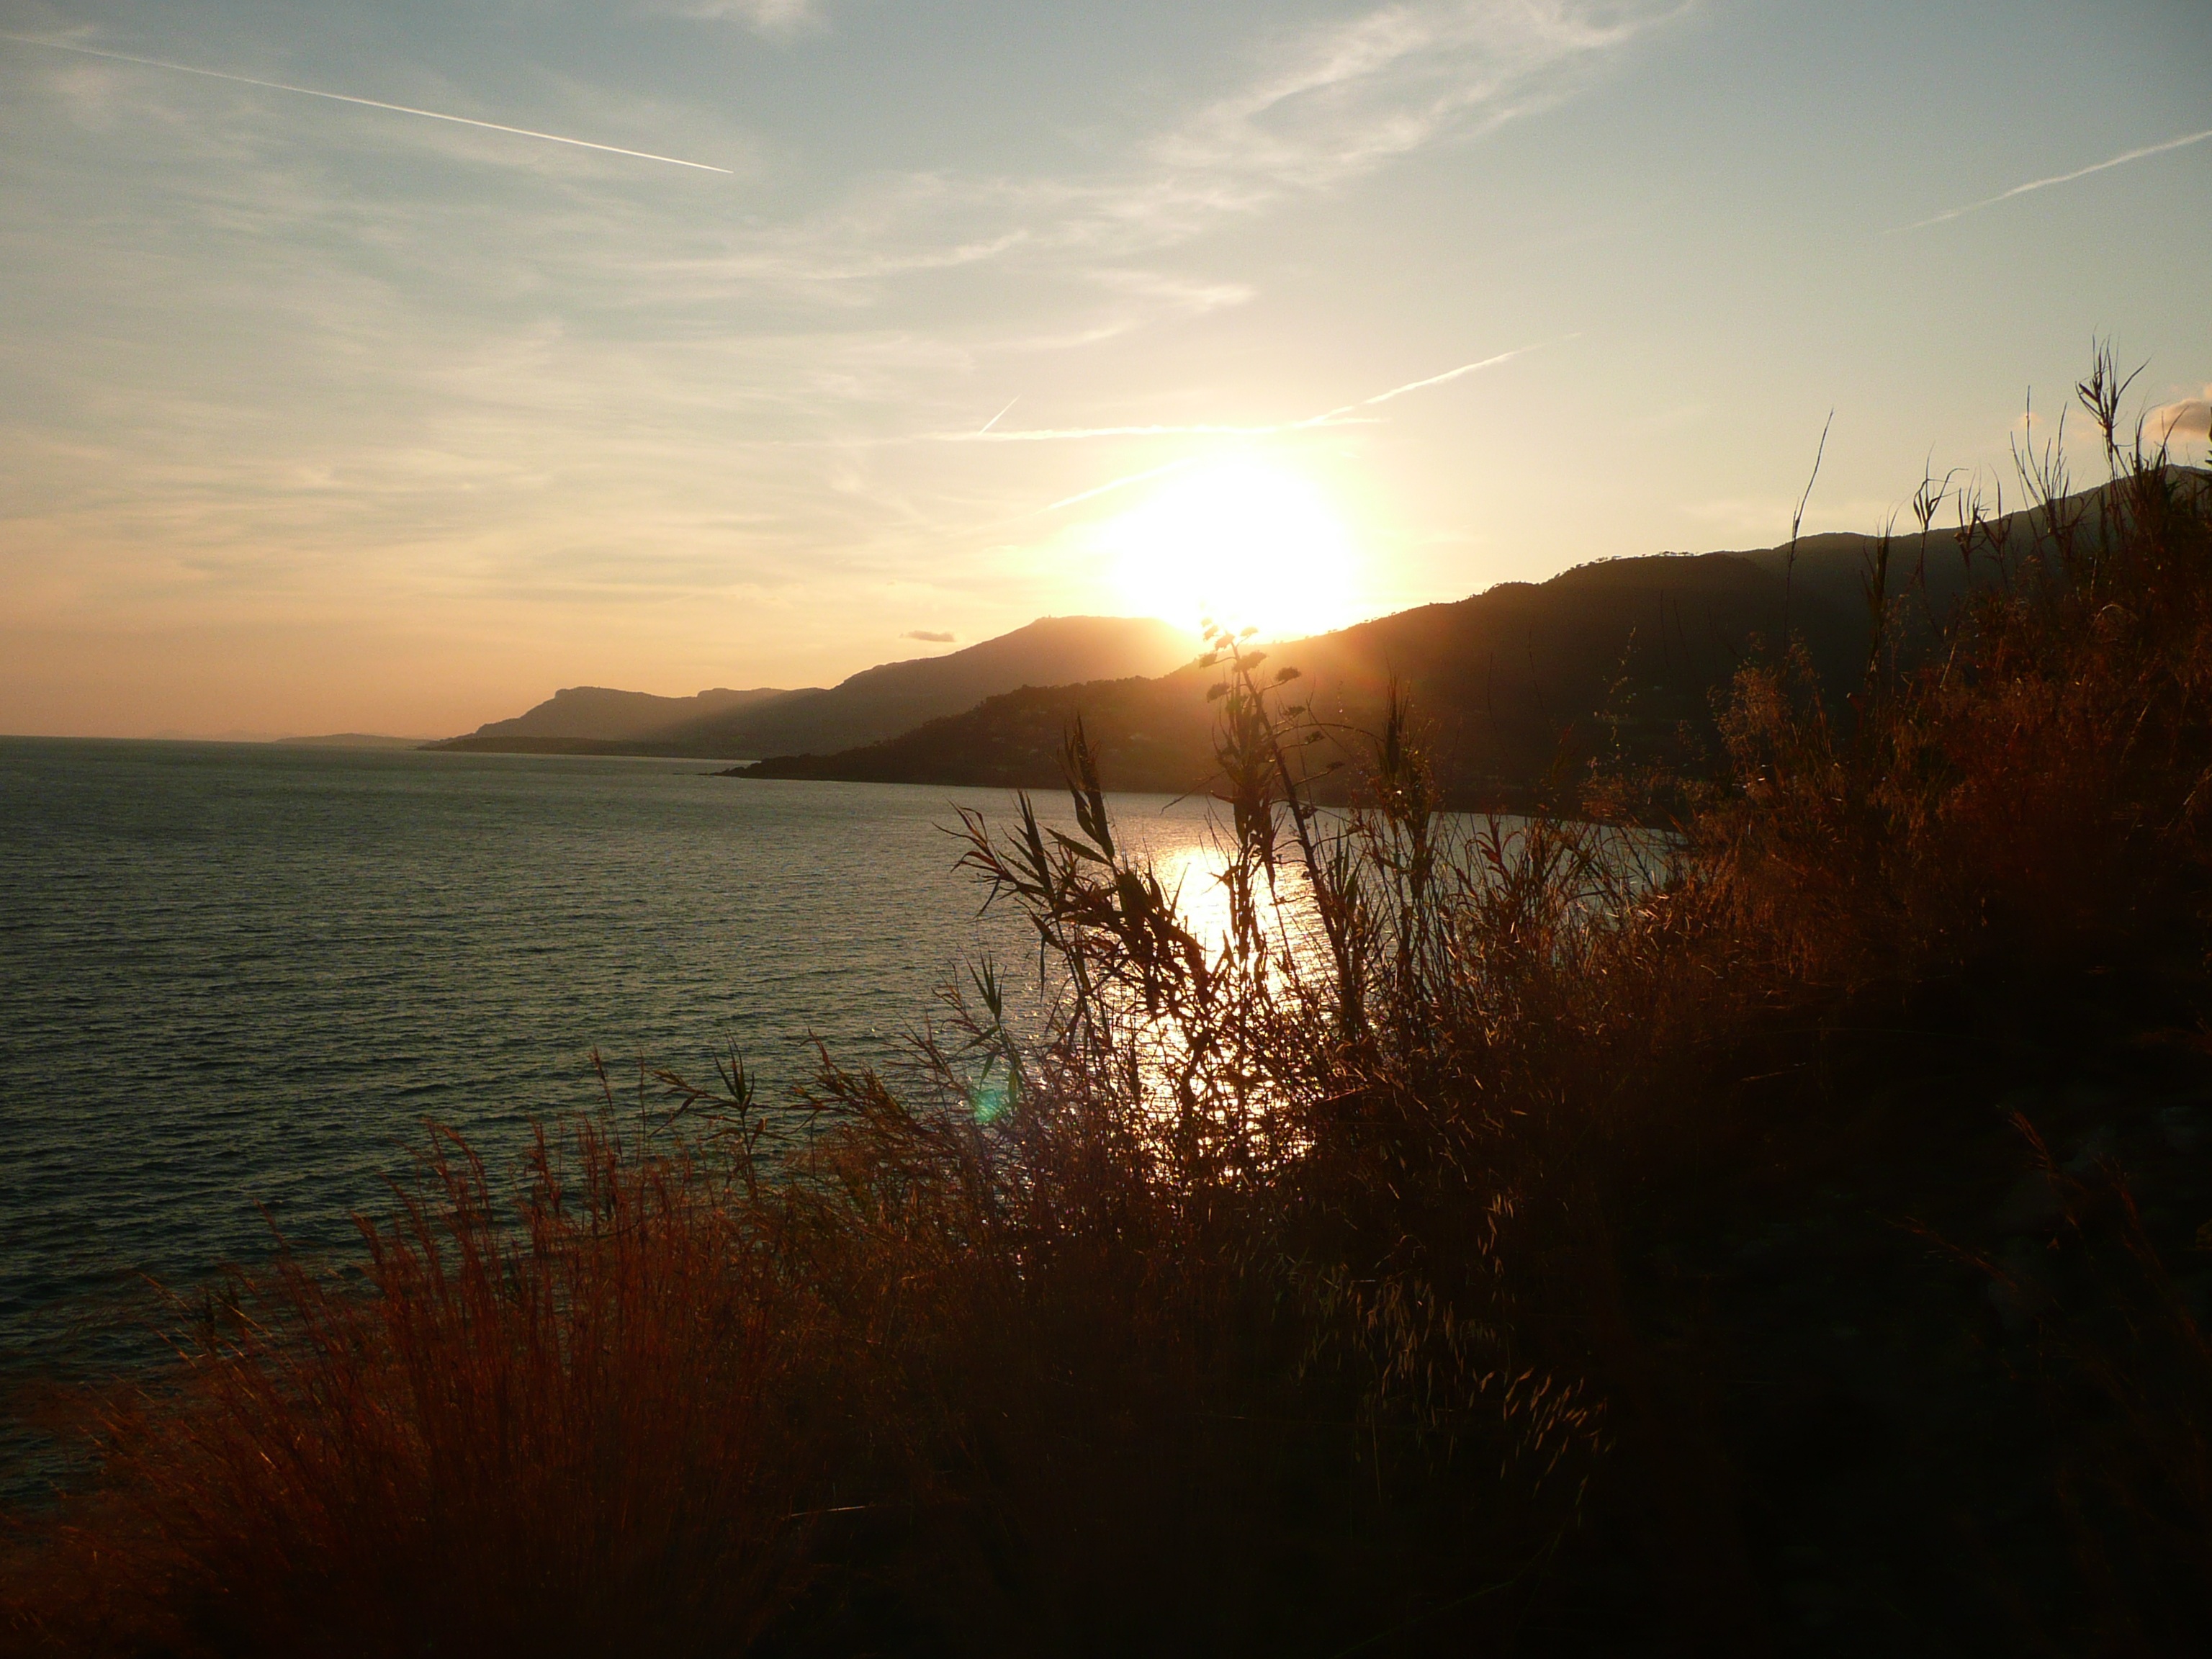
beach, sea, coast, nature, ocean, horizon, light, cloud, sky, sun, sunrise, sunset, sunlight, morning, wave, dawn, dusk, evening, reflection, abendstimmung, afterglow, ventimiglia, atmospheric phenomenon